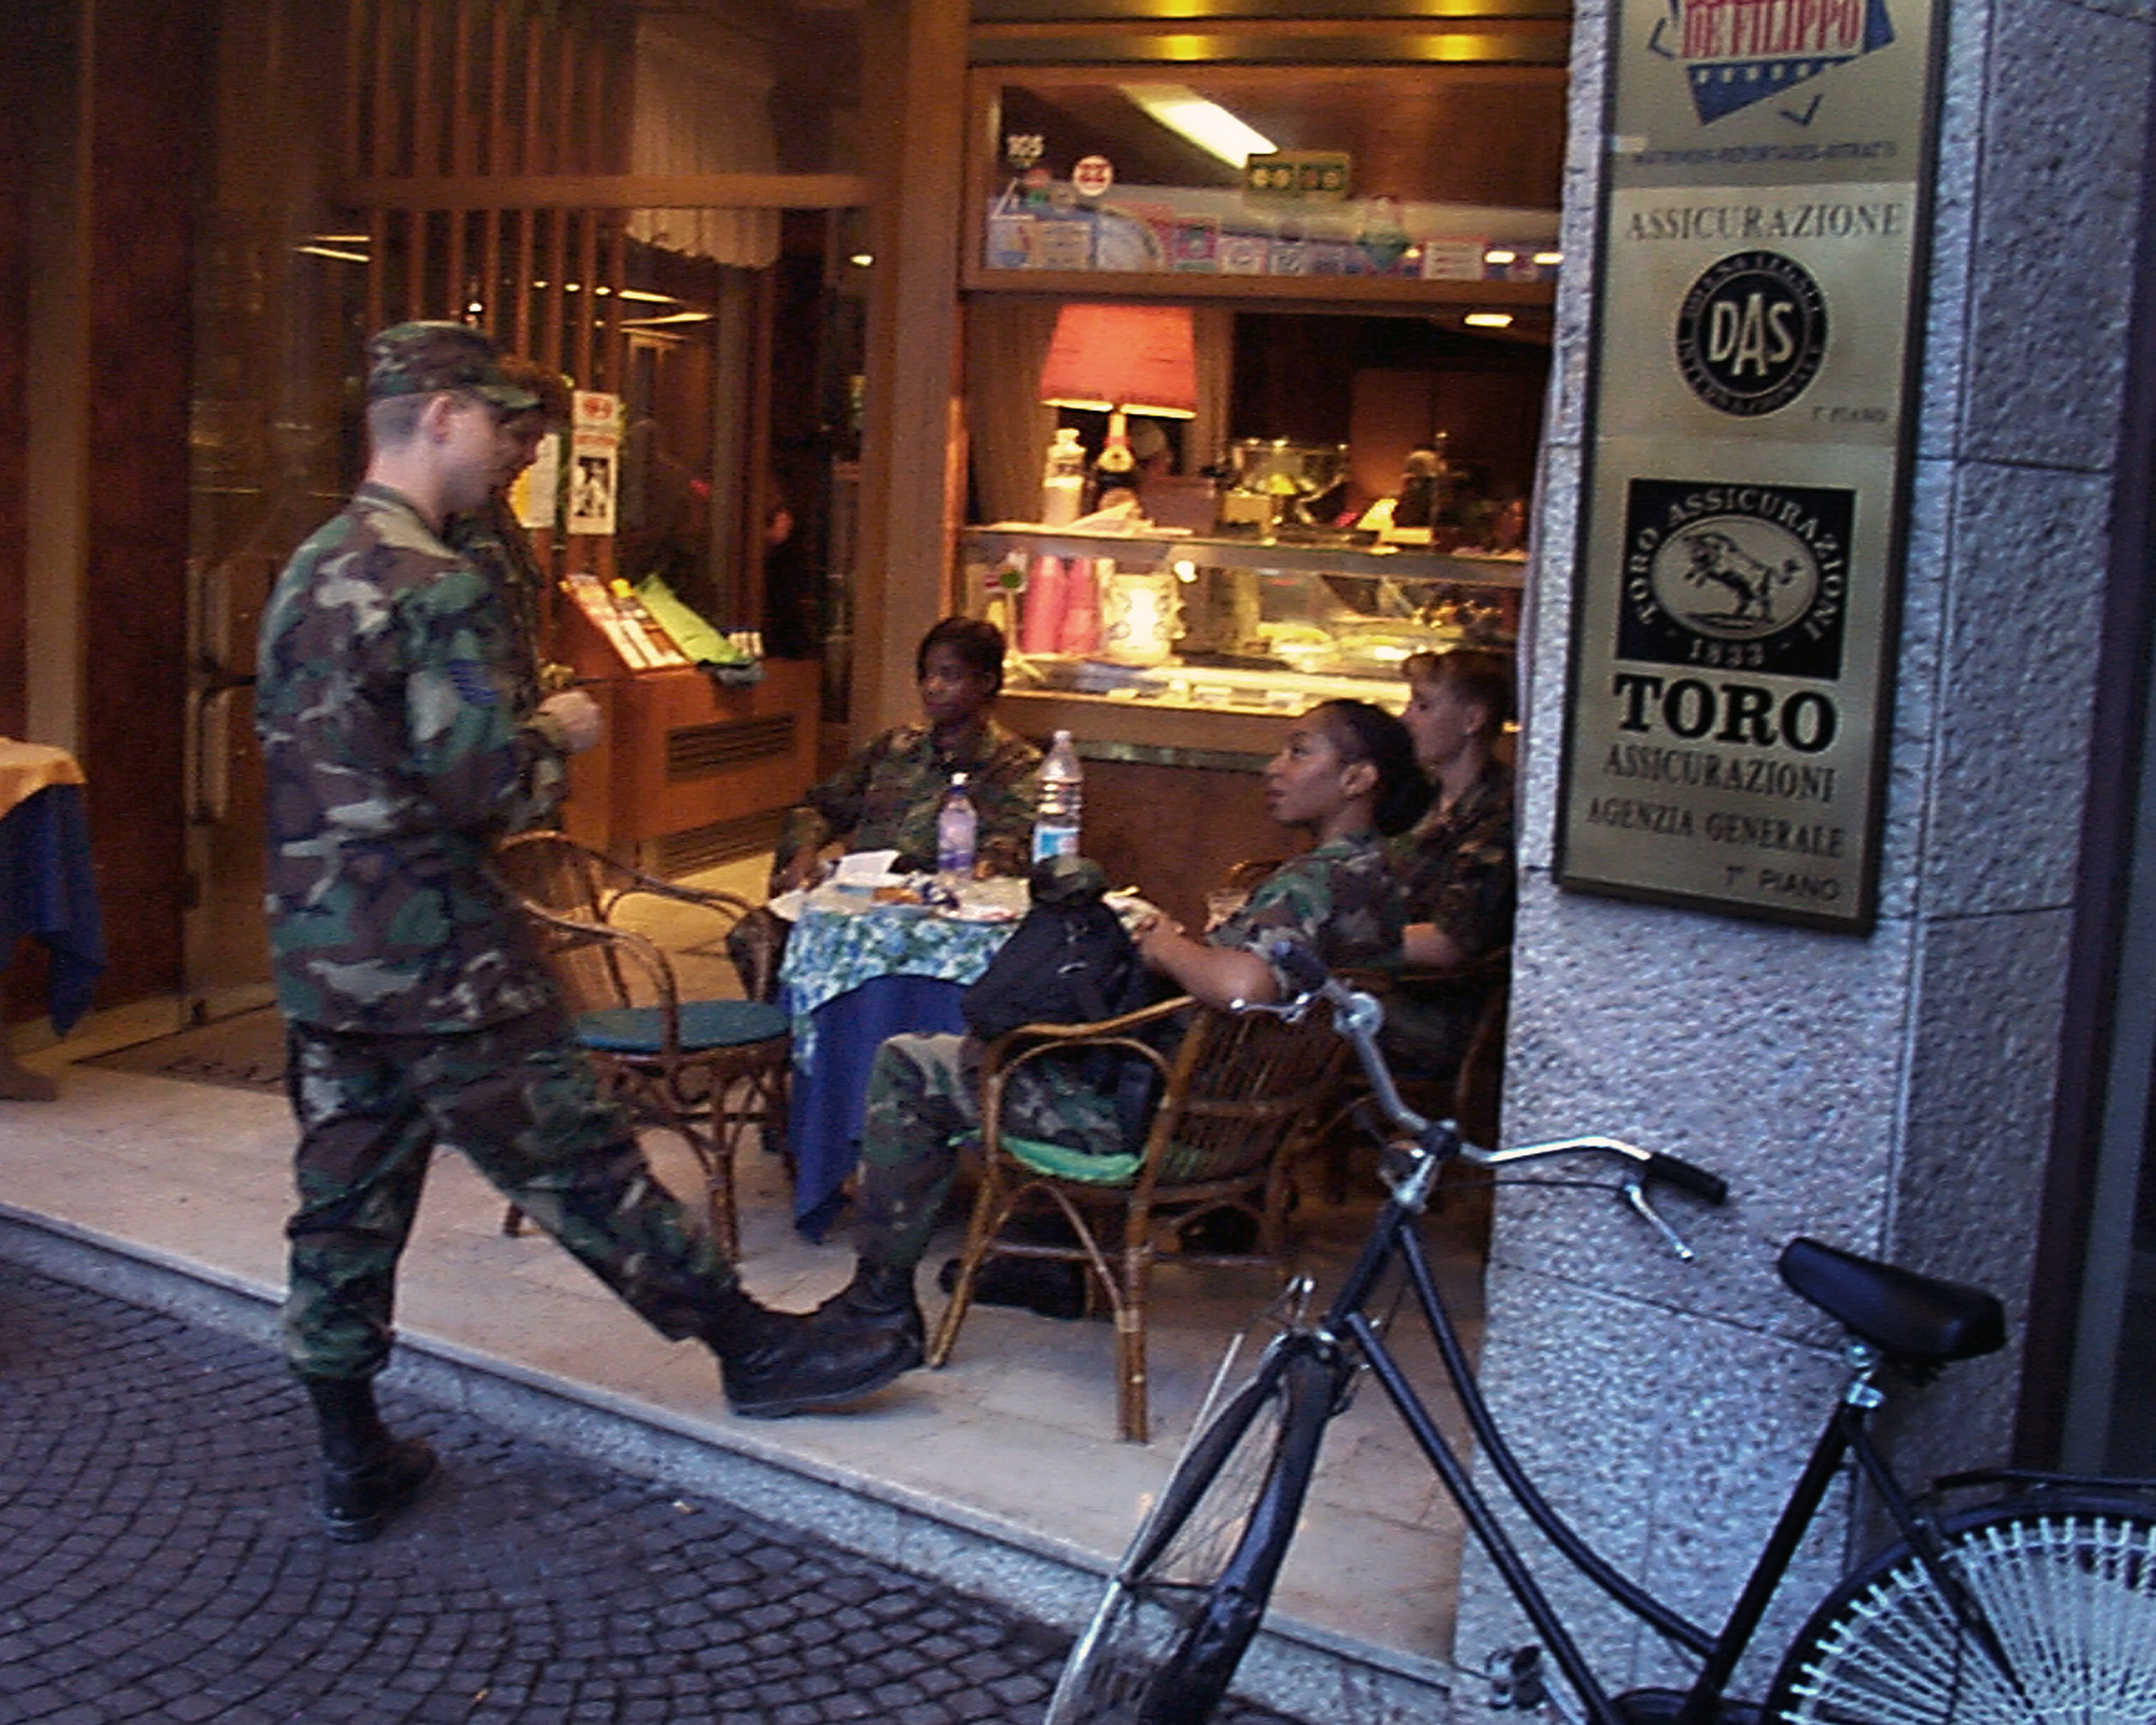
vehicle, italy, usairforce, aviano, operationalliedforce, italianstotallyrock